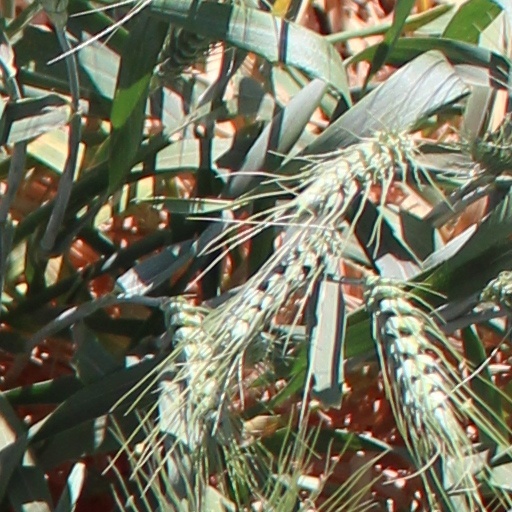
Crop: wheat